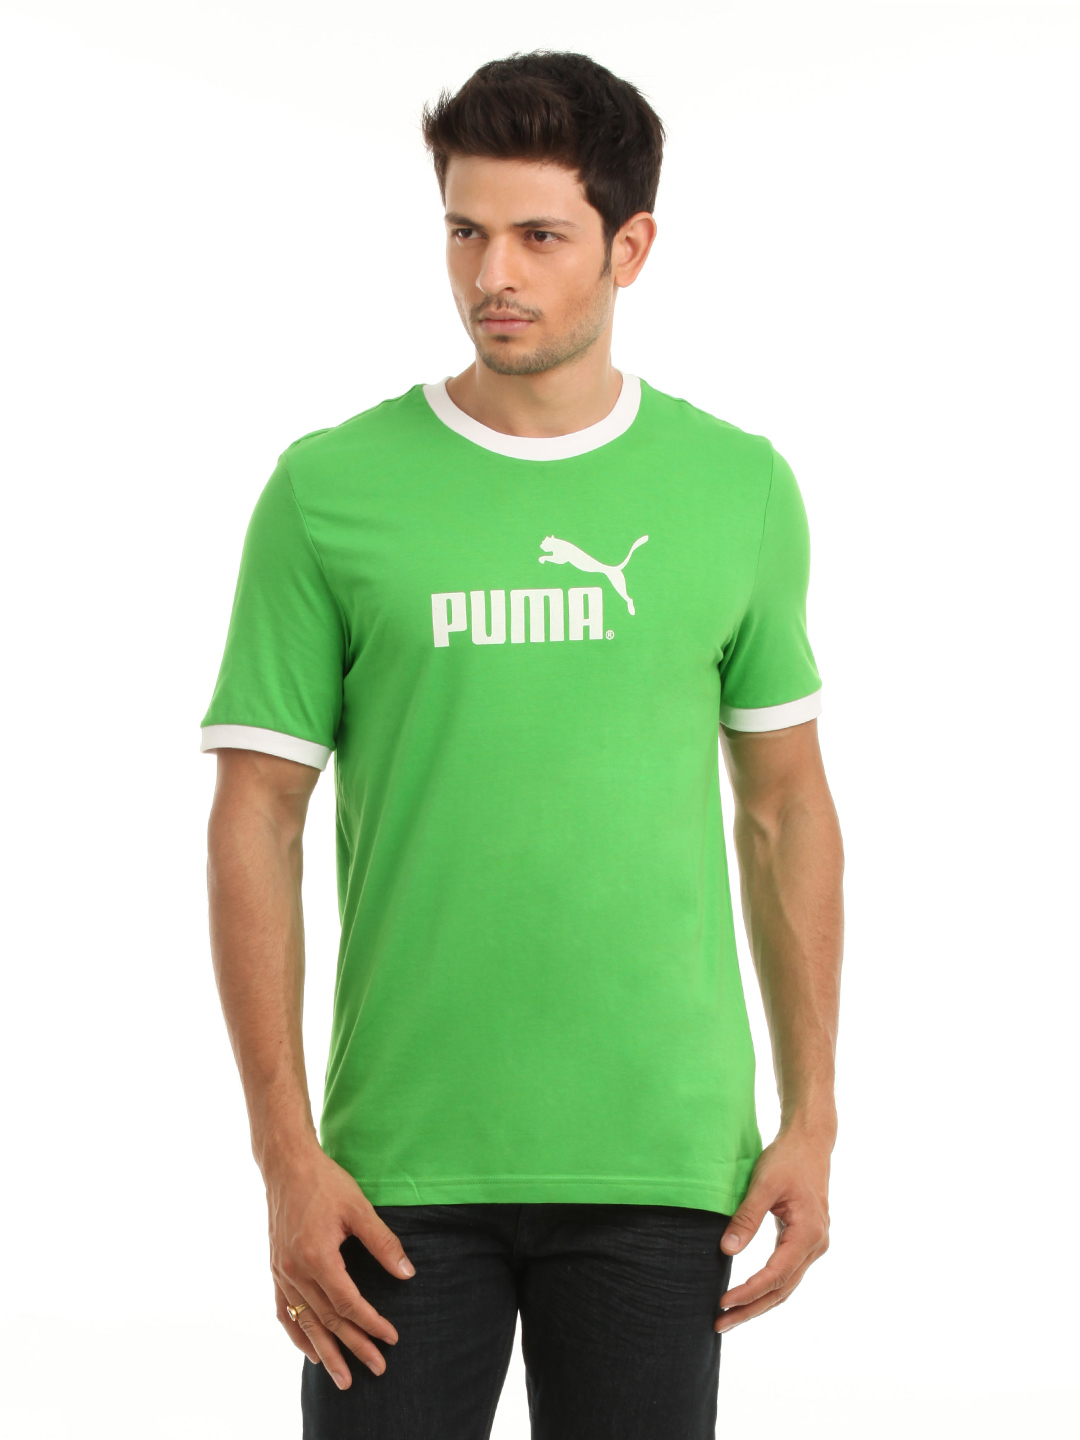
Puma Men Green T-shirt
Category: Apparel / Topwear / Tshirts
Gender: Men
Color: Green
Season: Summer 2012
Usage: Casual